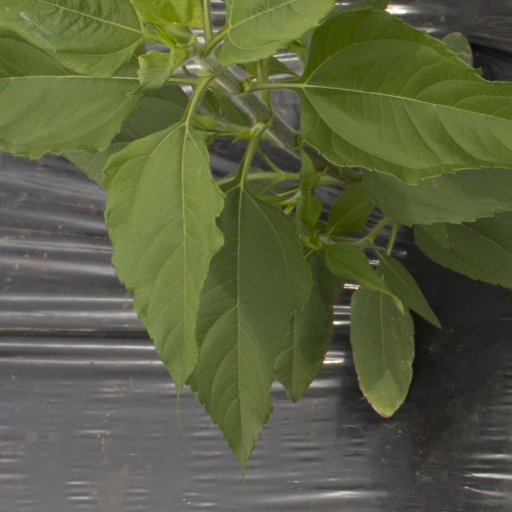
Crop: Jerusalem artichoke